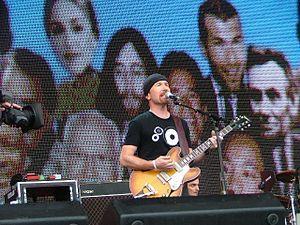
Cet article présente la chronologie de l'histoire du groupe de rock irlandais U2 :